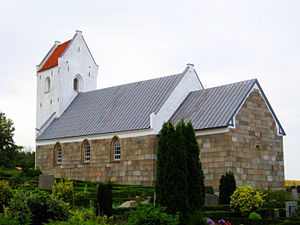
Sejlflod Sogn
Sejlflod Kirke
Sejlflod Kirke, Aalborg Kommune
Sejlflod Sogn er et sogn i Aalborg Østre Provsti.